Kurumazaki-Jinja Station

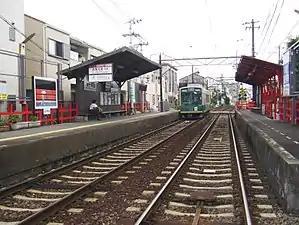
Station platforms, 2007

is a tram stop in Ukyo-ku, Kyoto, Japan. The station is serviced by the Randen Arashiyama Line that begins at and continues west to .